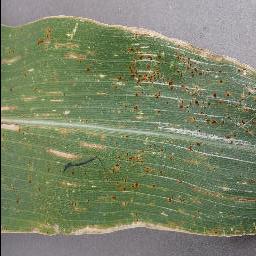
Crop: corn
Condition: (maize)_cercospora_spot_gray_spot